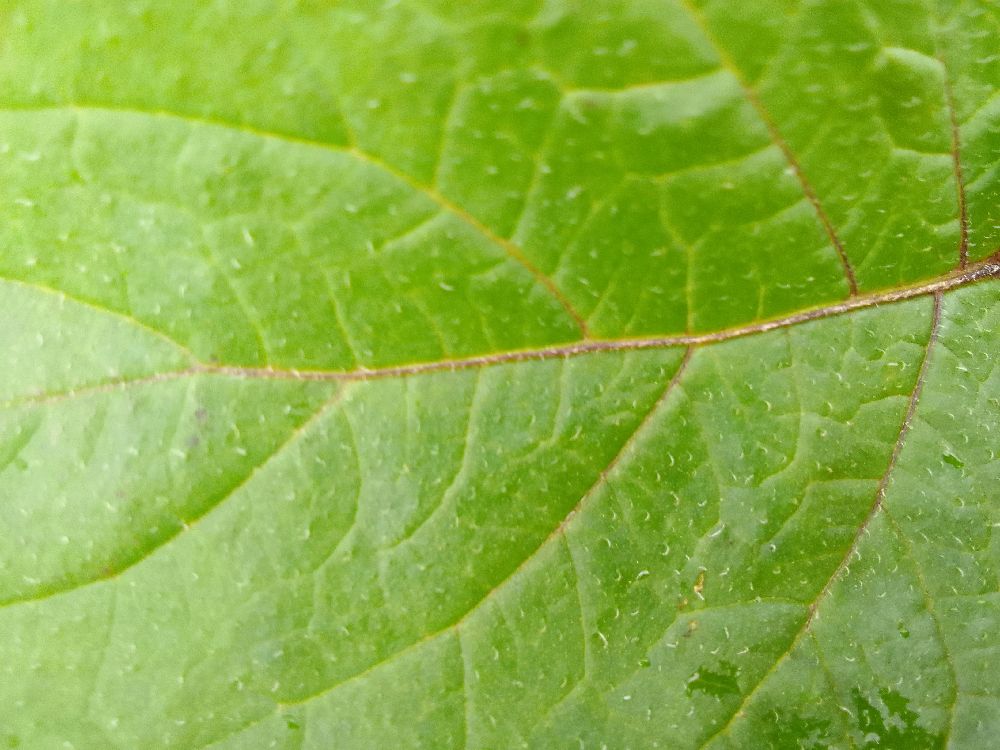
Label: Healthy